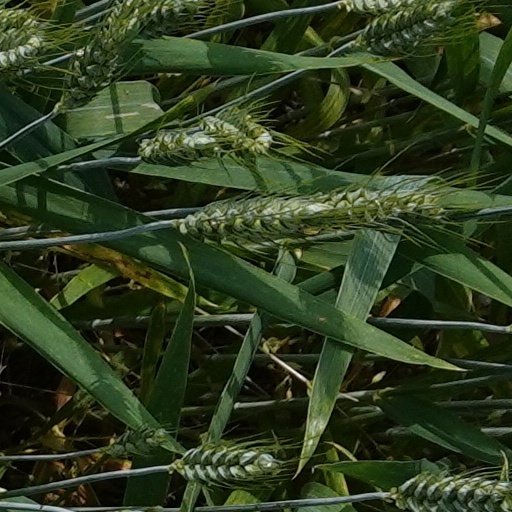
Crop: wheat